Mirror Image (The Twilight Zone)

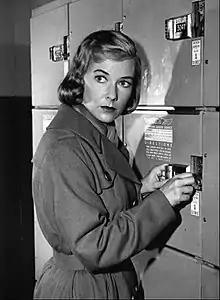
Vera Miles as Millicent Barnes

"Mirror Image" is the twenty-first episode of the American television anthology series "The Twilight Zone". It originally aired on February 26, 1960, on CBS.